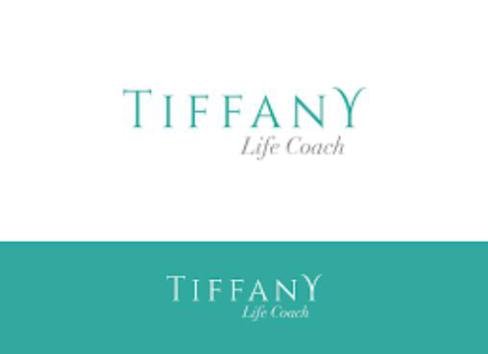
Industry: Clothes